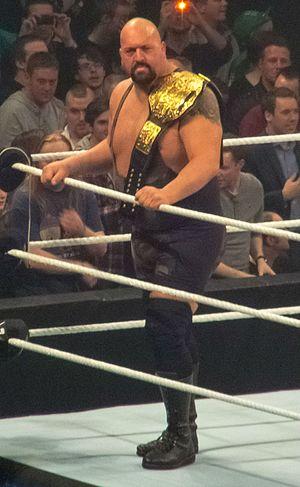
Big Show, de son vrai nom Paul Wight, est un catcheur américain. Il travaille actuellement à la World Wrestling Entertainment.